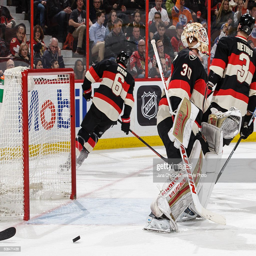
# reacts after allowing the sixth goal by ice hockey team during a game .